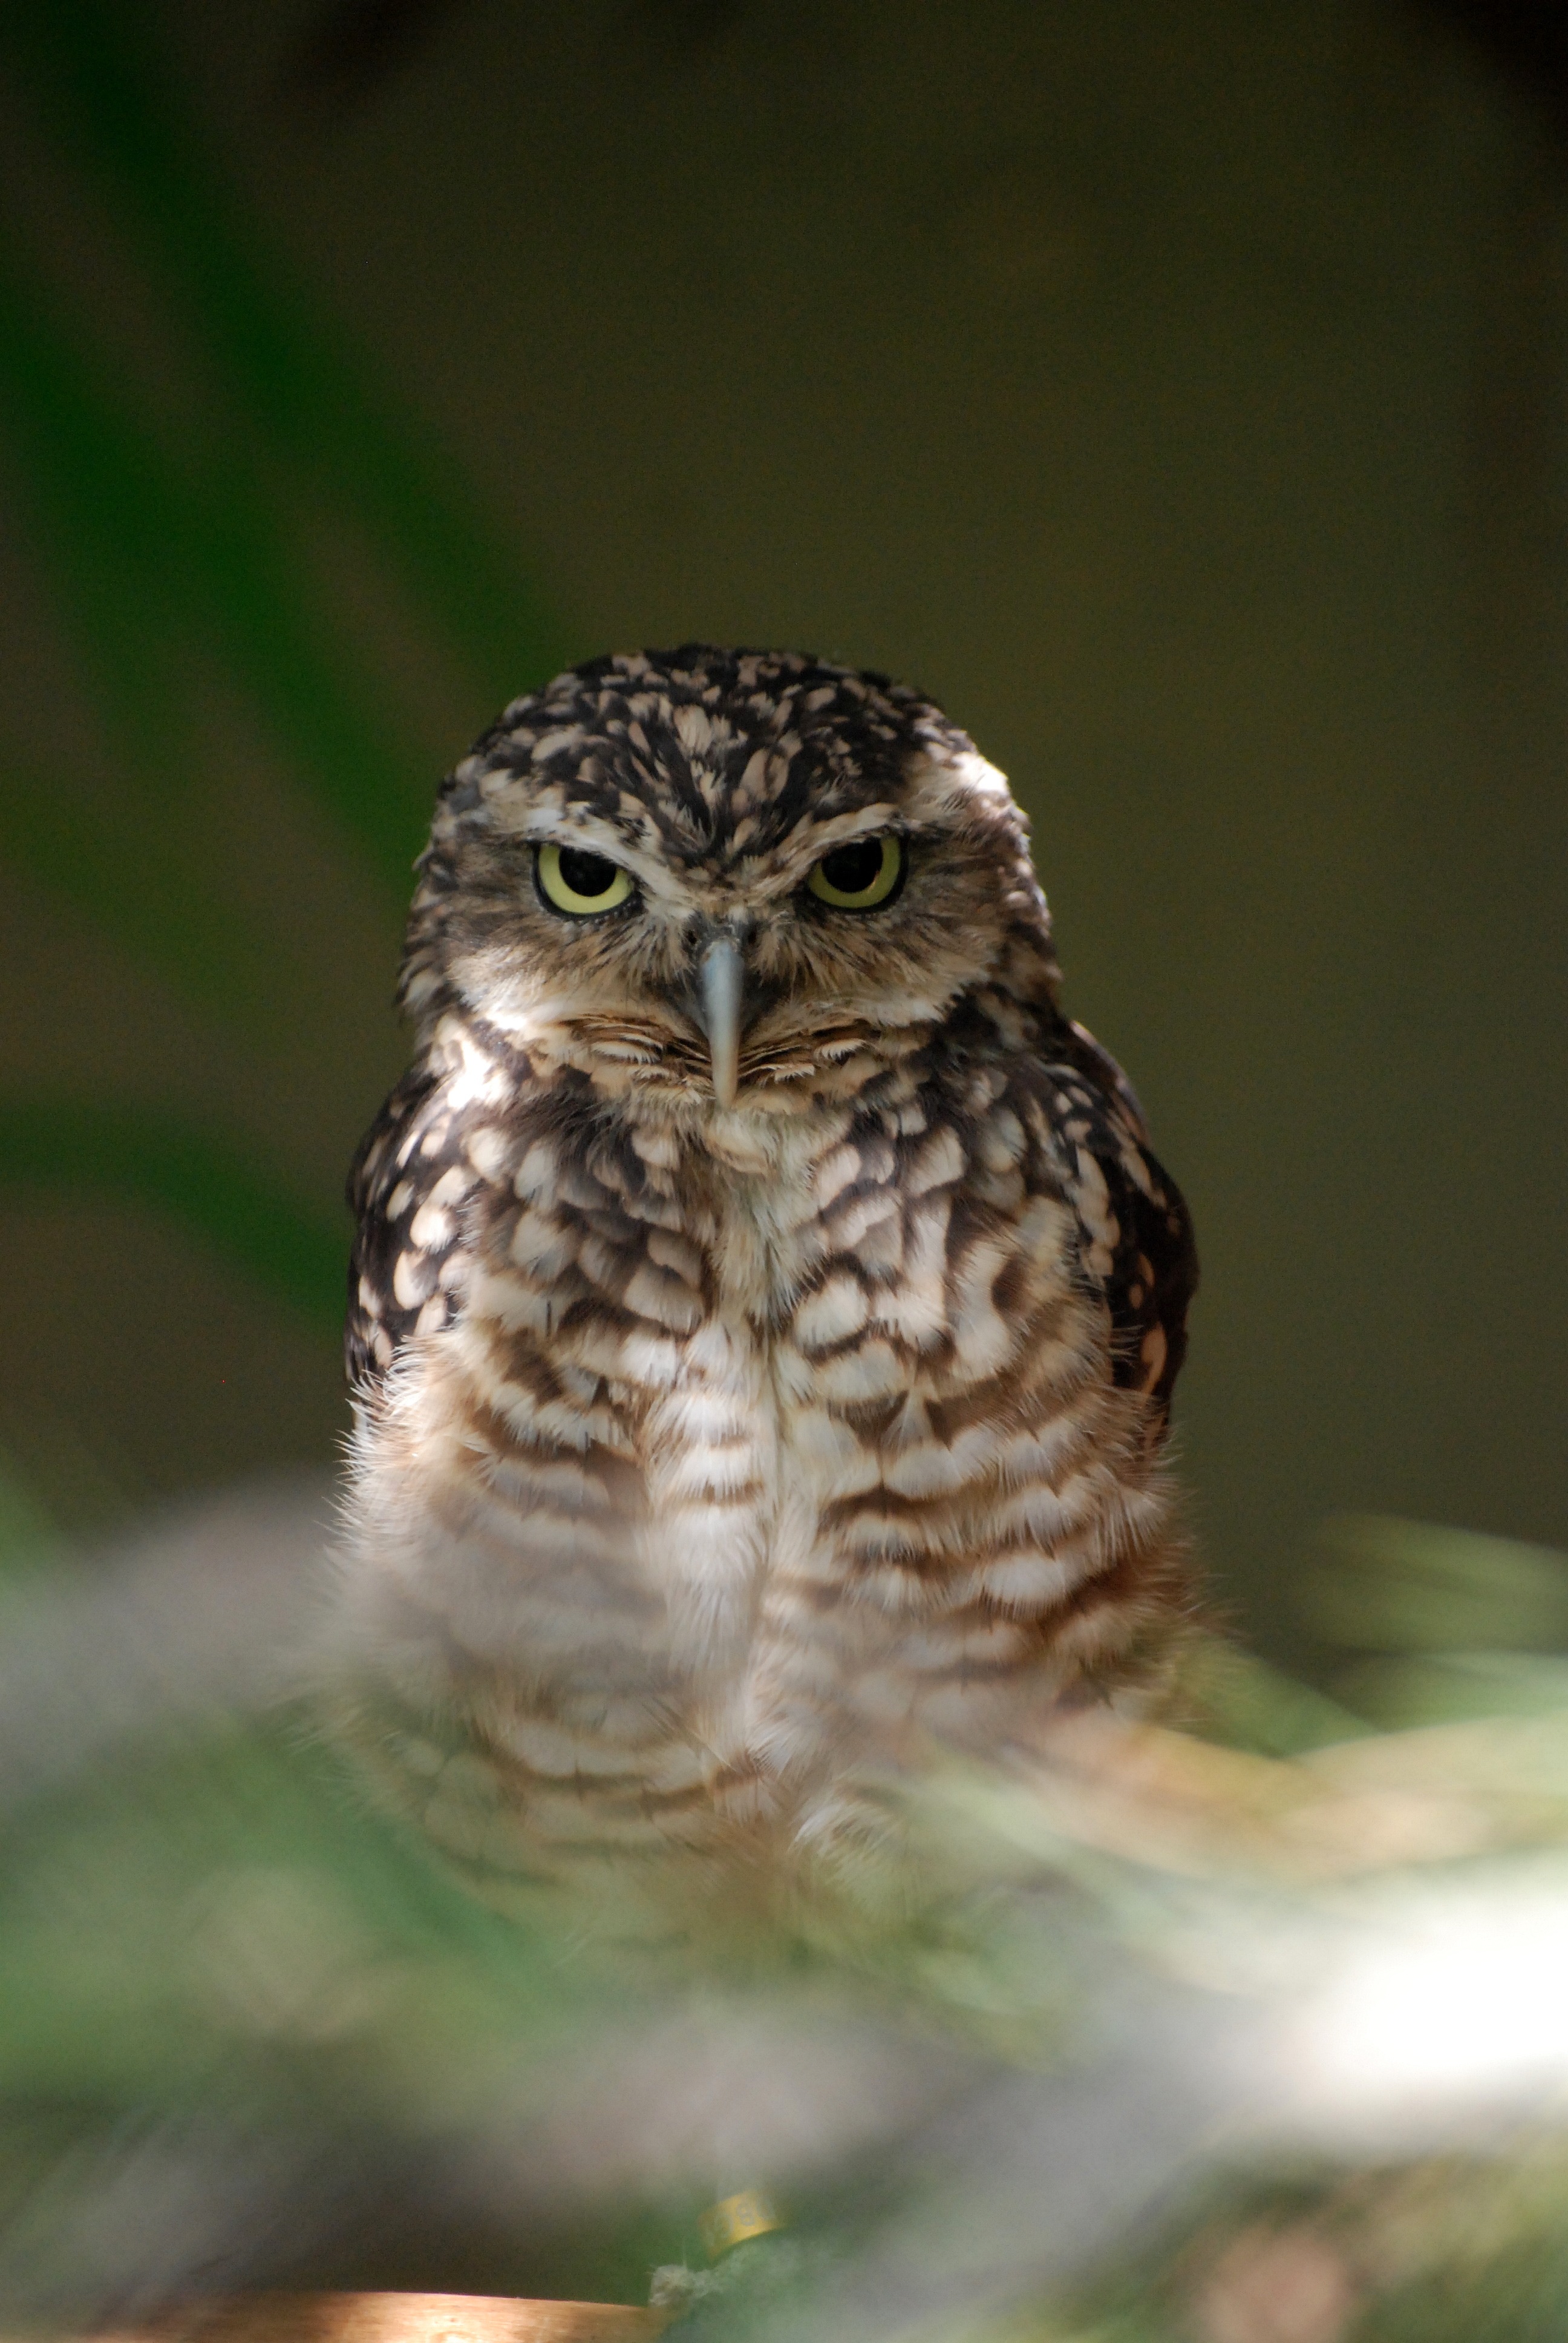
nature, bird, wildlife, portrait, beak, owl, fauna, bird of prey, close up, eyes, vertebrate, prey, macro photography